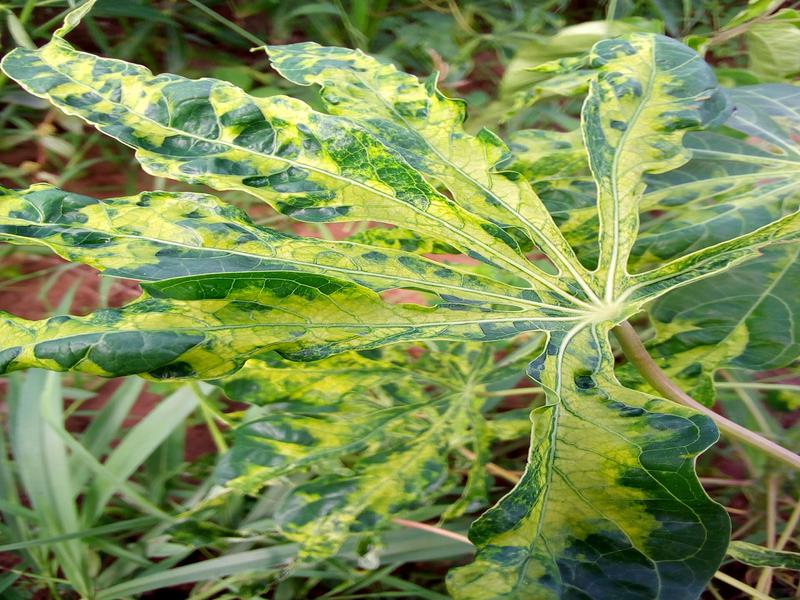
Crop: cassava
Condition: mosaic_disease